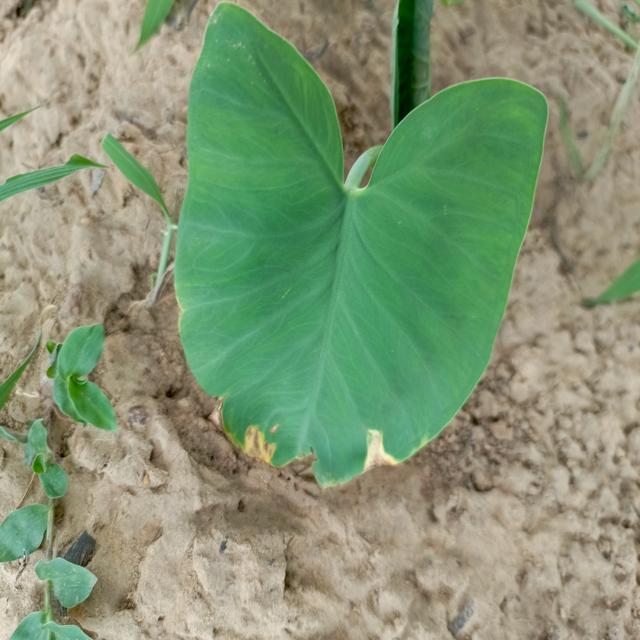
Label: Mid_Blight